Mary Ann Love

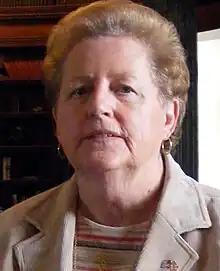

Mary Ann Love (February 21, 1940 – January 27, 2022) was an American politician from Maryland and a member of the Democratic Party. She served 4 full terms in the Maryland House of Delegates, representing Maryland's District 32. Love was originally appointed to the seat in 1993, but was later elected in her own right. She most recently served on the Economic Matters Committee. Love declined to run for reelection in 2014.